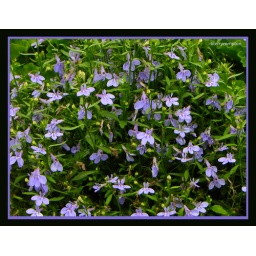
A lavender lobelia flower cluster in a flower pot